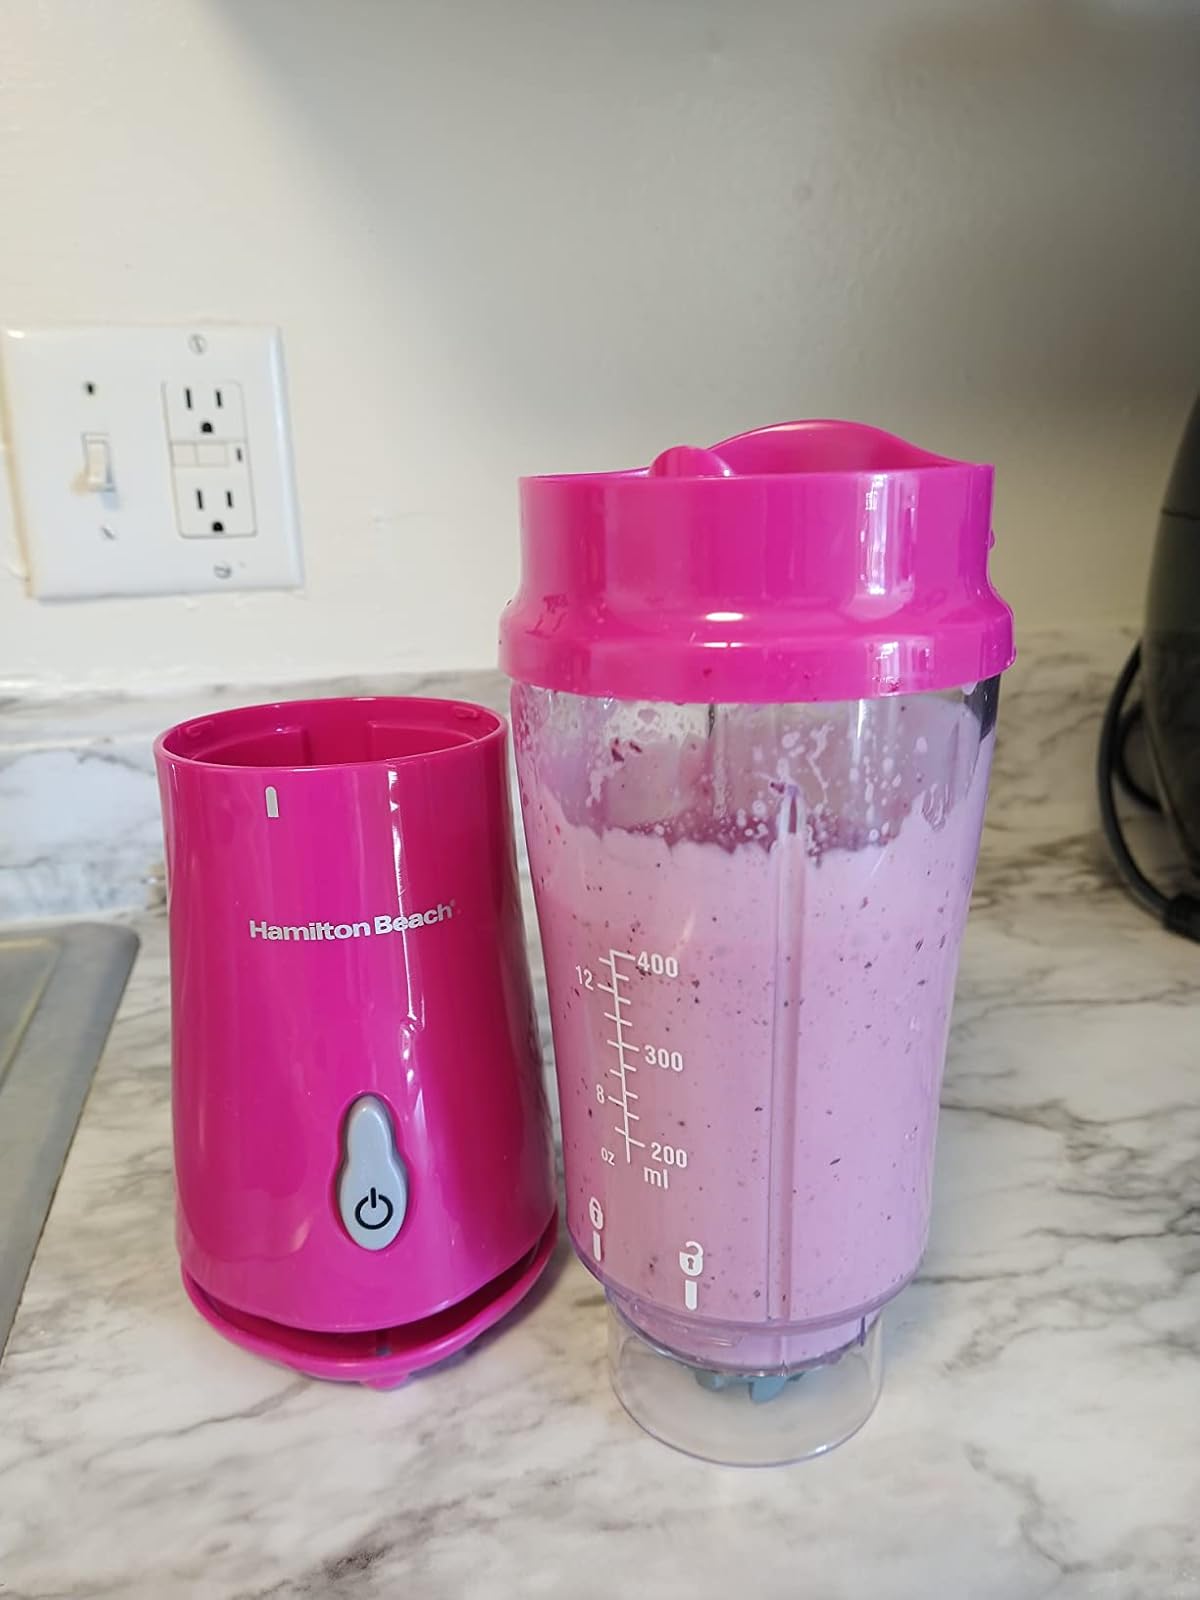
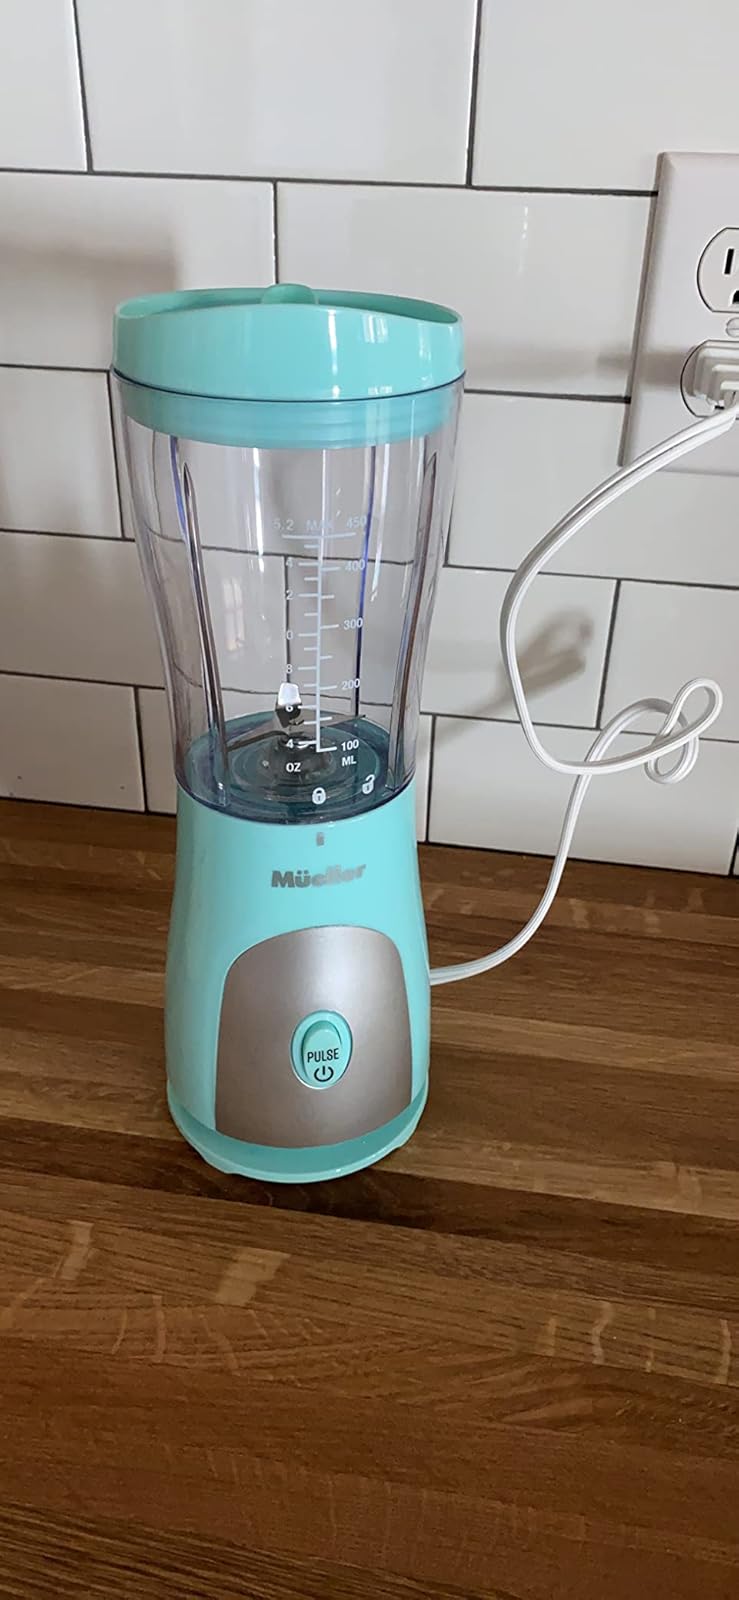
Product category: items_blender
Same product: no